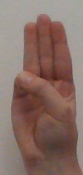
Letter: thaa